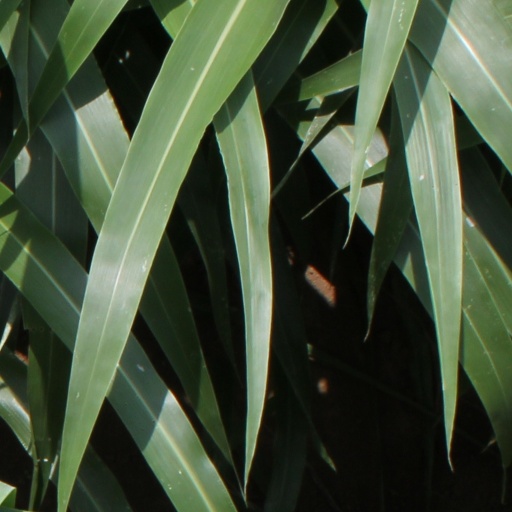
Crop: sorghum